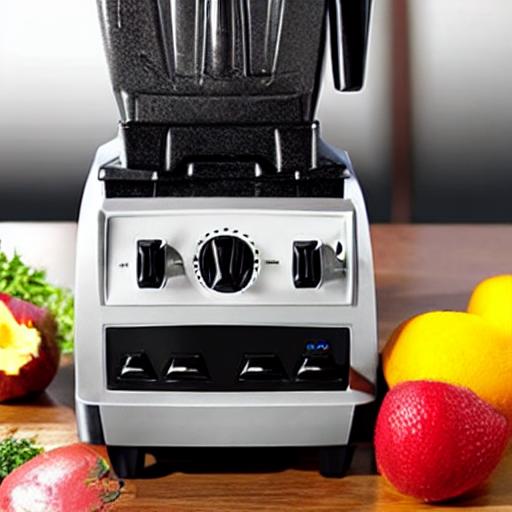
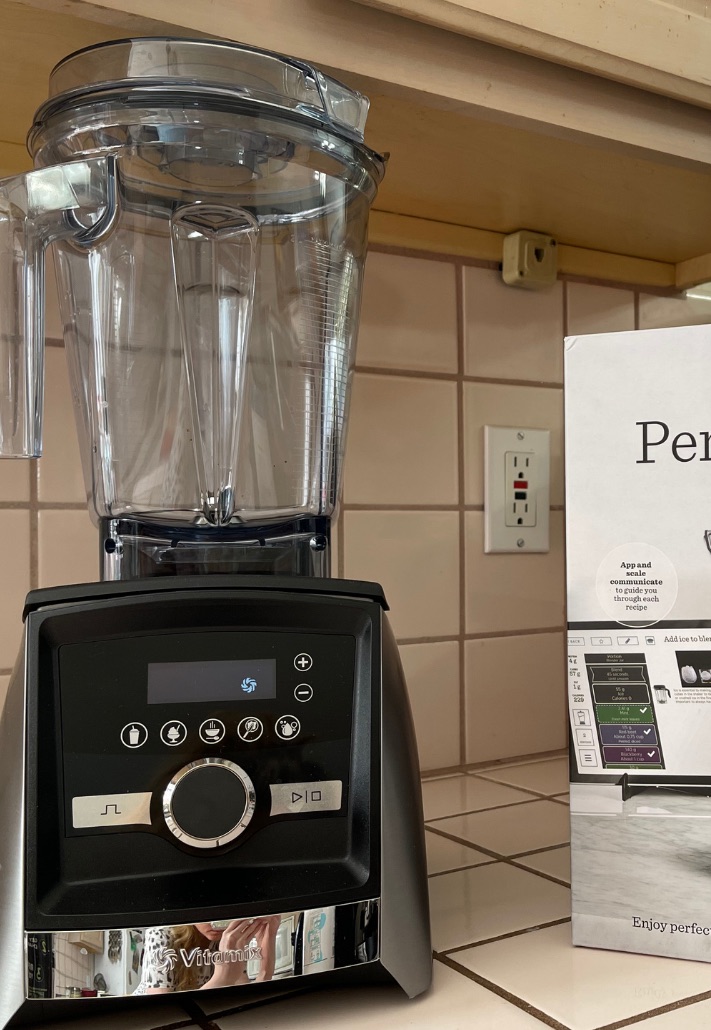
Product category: items_blender
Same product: no